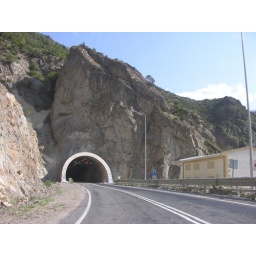
Artvin road in the mountains